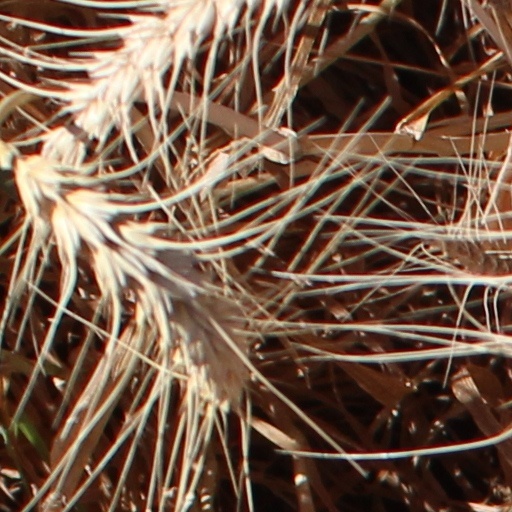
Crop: wheat